Japanese aircraft carrier Shōhō

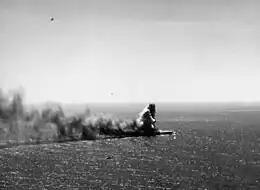
A bomb detonates on "Shōhō" during the Battle of the Coral Sea

After covering the landings on Tulagi on 3 May, "Shōhō" headed north to cover the invasion convoy the next day and was not present when aircraft from the American carrier attacked Japanese shipping at Tulagi. This air strike confirmed that at least one American carrier was in the vicinity, but the Japanese had no idea of its location. They launched a number of reconnaissance aircraft the following day to search for the Americans, but without result. One Kawanishi H6K "Mavis" flying boat spotted "Yorktown", but was shot down by one of "Yorktown"s Grumman F4F Wildcat fighters before she could radio a report. US Army Air Forces (USAAF) aircraft spotted "Shōhō" southwest of Bougainville Island on 5 May, but she was too far north to be attacked by the American carriers, which were refueling. That day, Rear Admiral Frank Jack Fletcher received Magic intelligence that placed the three Japanese carriers known to be involved in Operation MO near Bougainville, and predicted 10 May as the date of the invasion. It also predicted airstrikes by the Japanese carriers in support of the invasion several days before 10 May. Based on this information, Fletcher planned to complete refuelling his ships on 6 May and move closer to the eastern tip of New Guinea to be in a position to locate and attack Japanese forces on 7 May.